Therasia of Nola

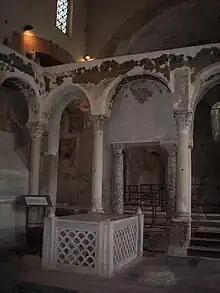
Cimitile tomb of Felix of Nola

Augustine praised the holiness of Therasia: "in te uno resalutamus" which translates as "in return, we salute her in you alone", meaning that although Therasia's holiness is praised - it is praised in terms of Paulinus' holiness.